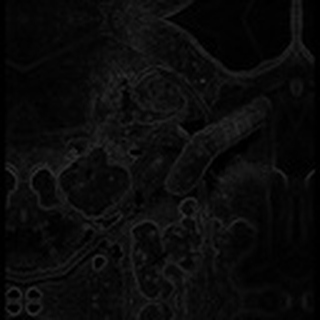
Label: cotton_army_worm